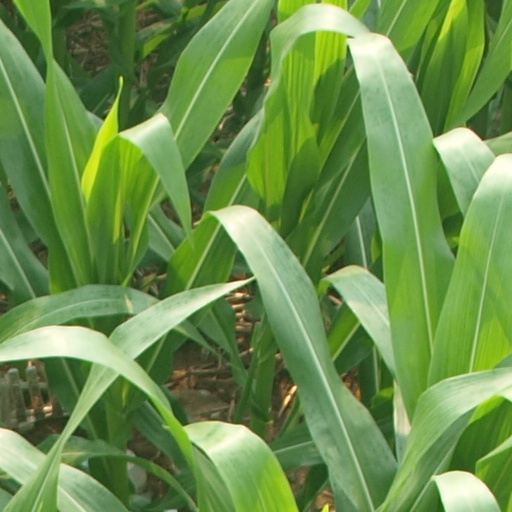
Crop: maize; corn